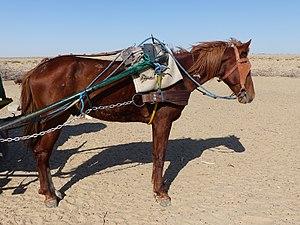
Cheval alezan de race Arabe-barbe attelé, à Tozeur
L′Arabe-Barbe est une race de chevaux de selle originaire du Maghreb. Issue du croisement entre l'Arabe et le Barbe, elle présente une origine génétique commune avec ce dernier. La race se constitue à la fin du XIXᵉ siècle, sous l'influence des Français, puis se perpétue localement par elle-même. Le premier stud-book Arabe-Barbe est créé en Algérie en 1948.